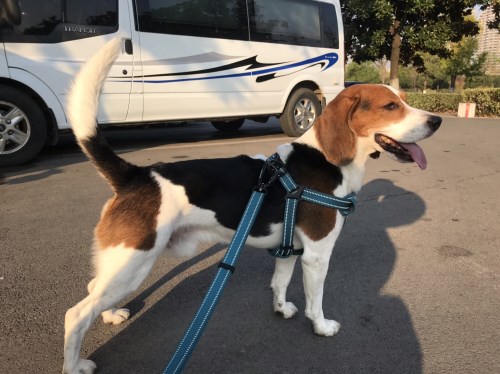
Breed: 276-n000113-beagle